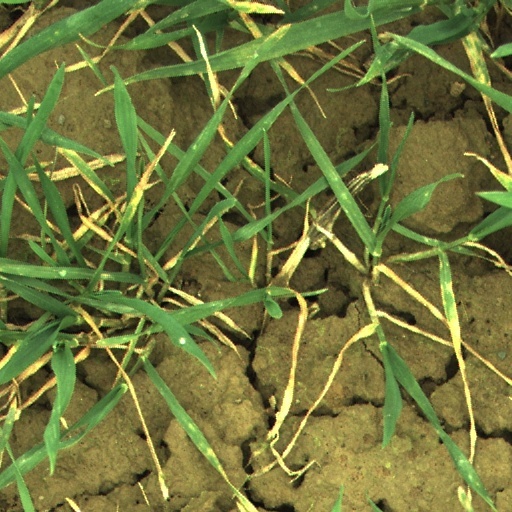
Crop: wheat